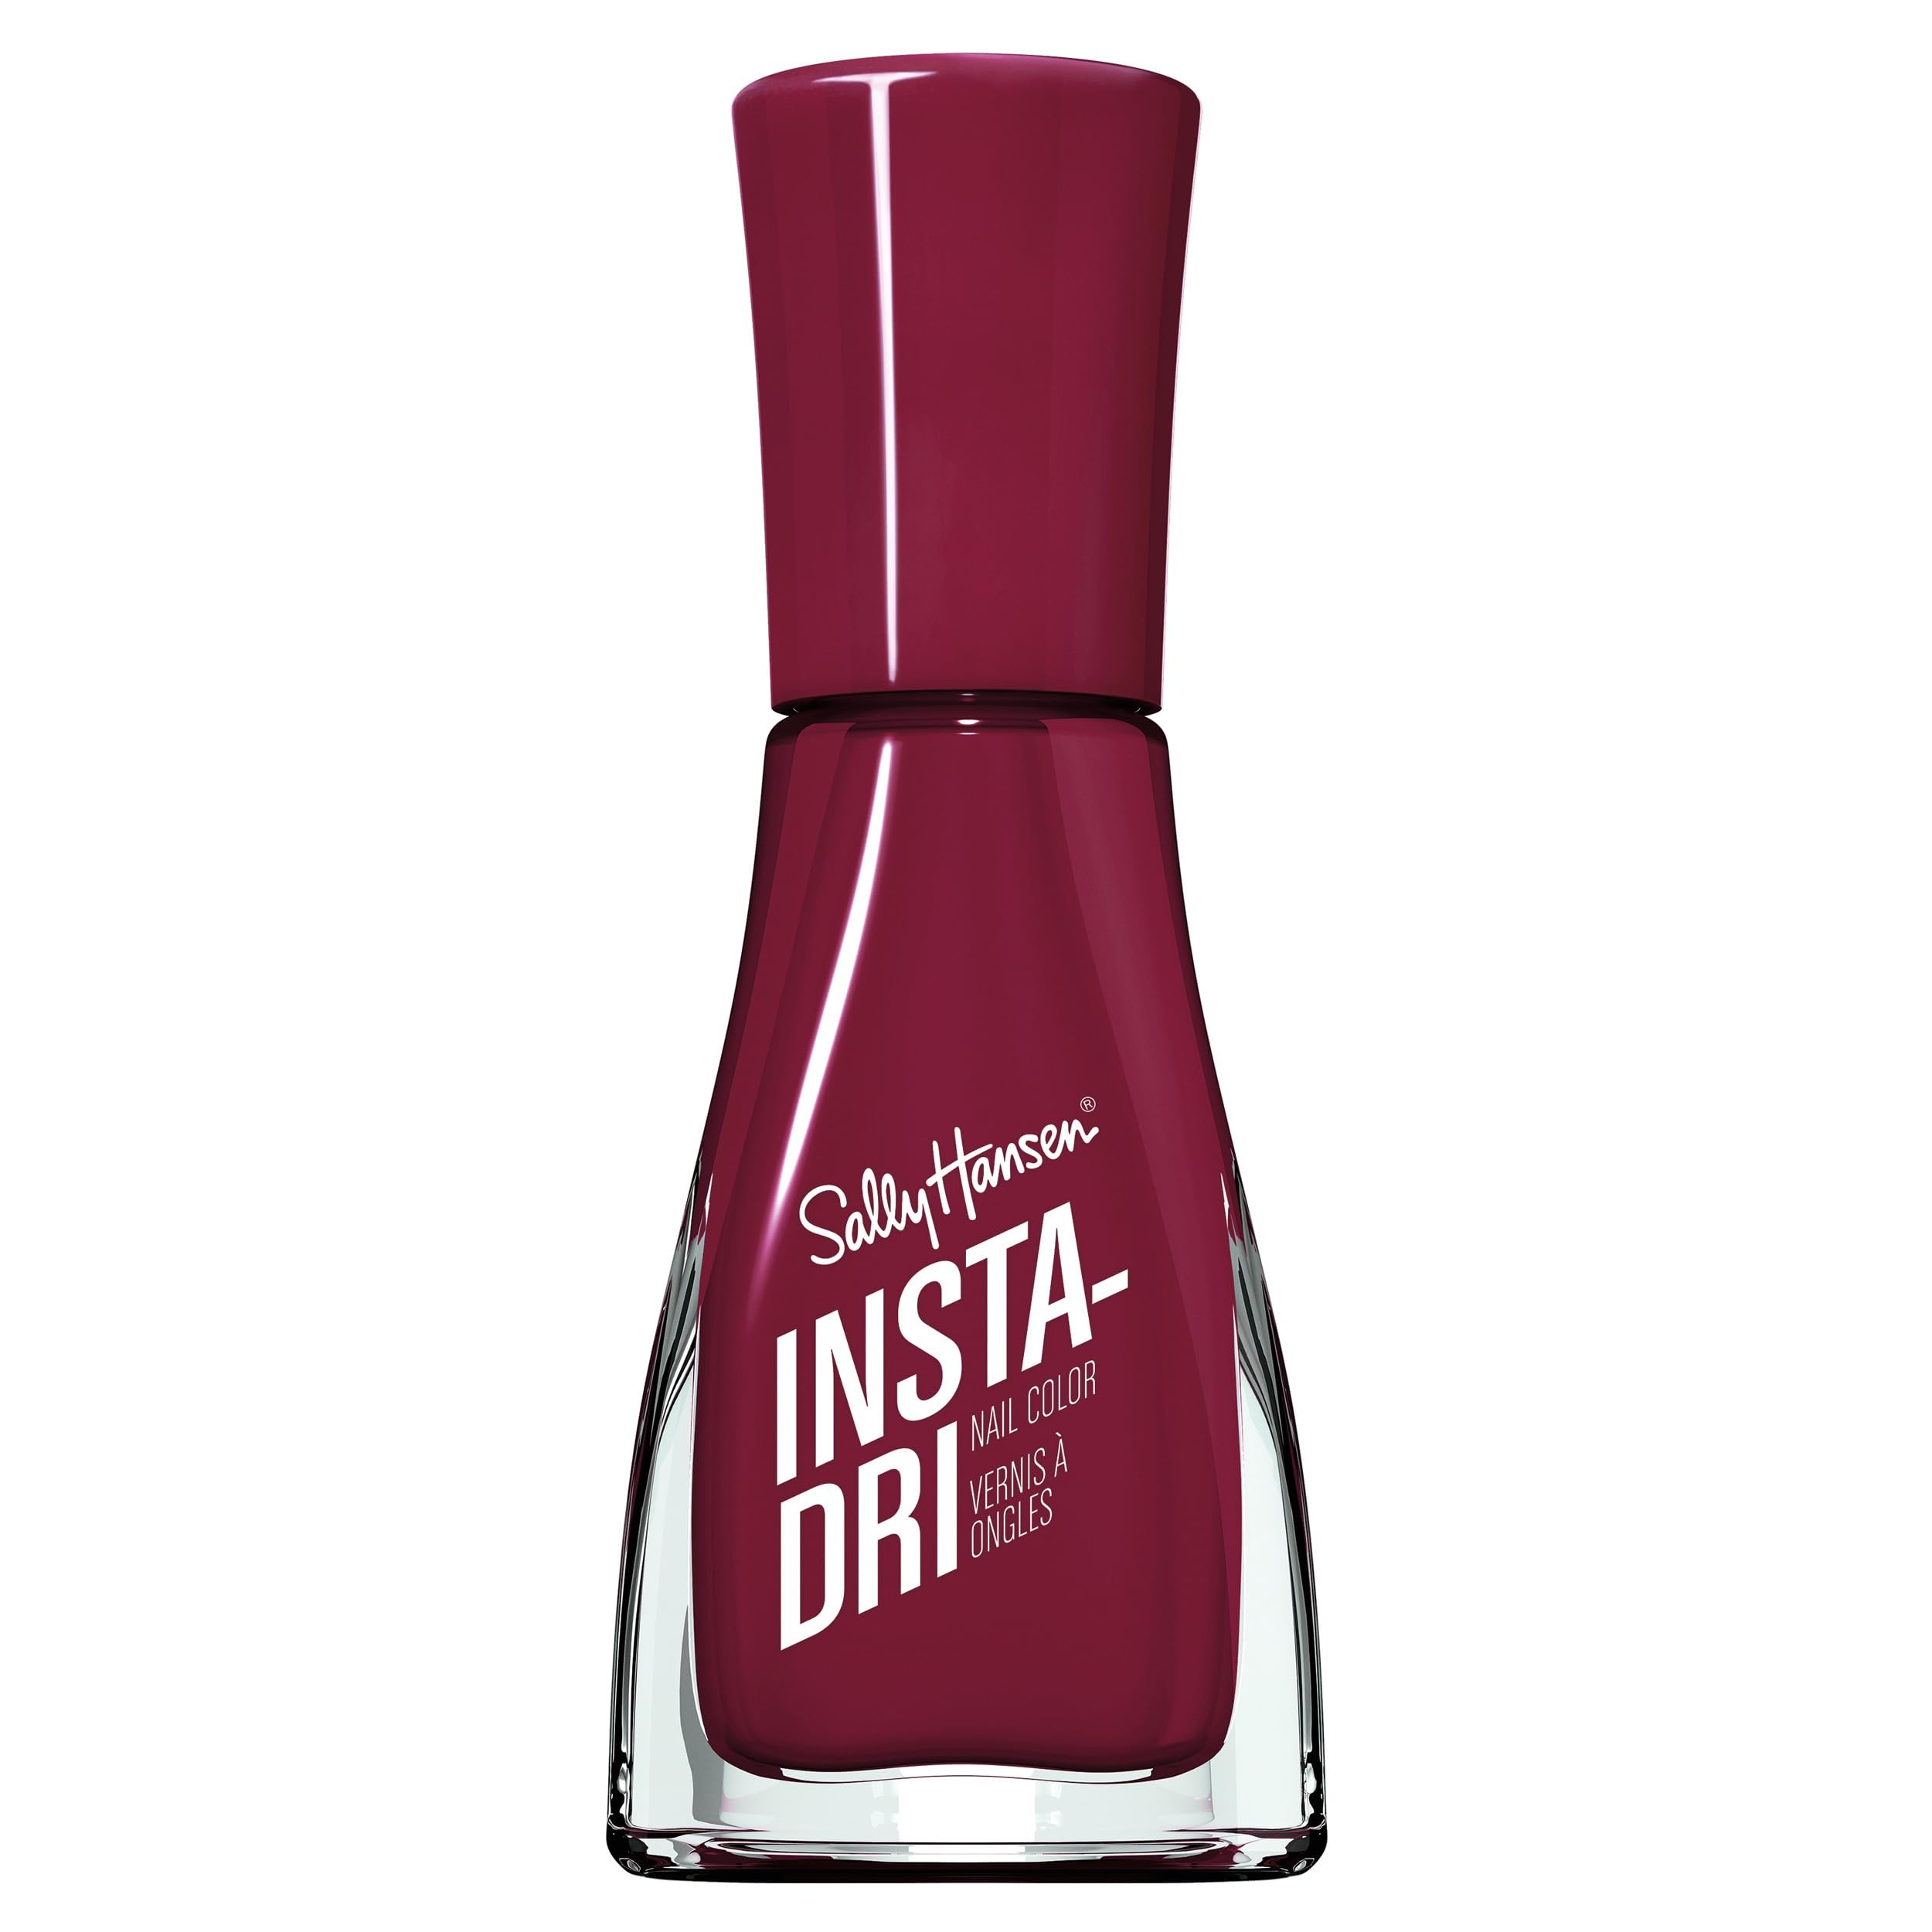
Item Name: Sally Hansen Insta Dri 3.0, Expresso, 0.31 Ounce
Bullet Point 1: Sally Hansen Insta-Dri Nail Color's newly upgraded 3-in-1 formula with built-in base and top coat offers shiny, extended wear in a single step.
Bullet Point 2: The new Insta-Dri has updated bottle complete with color-matched caps for easy shade navigation.
Bullet Point 3: The revamped, full-coverage formula delivers an extra day of wear and chip resistance.
Bullet Point 4: One stroke, one coat, and you're done. From soft, subtle neutrals to bright tones that pop, here are the latest vibrant shades to join the Sally Hansen Insta-Dri range.
Value: 22.32
Unit: fl oz

Price: 5.98